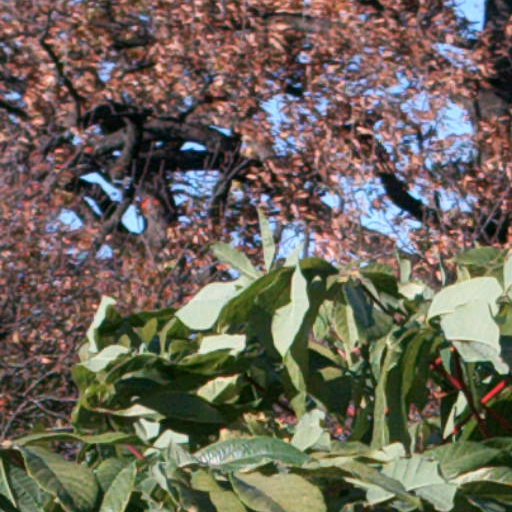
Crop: cassava